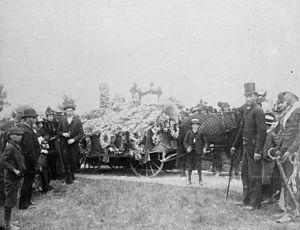
Cet article recense les lieux patrimoniaux de Kingston inscrits au répertoire des lieux patrimoniaux du Canada, qu'ils soient de niveau provincial, fédéral ou municipal.
Le cimetière Cataraqui, situé à Kingston, est le plus grand cimetière de la ville. Créé en 1850, il est toujours en activité, et compte plus de 46 000 tombes.